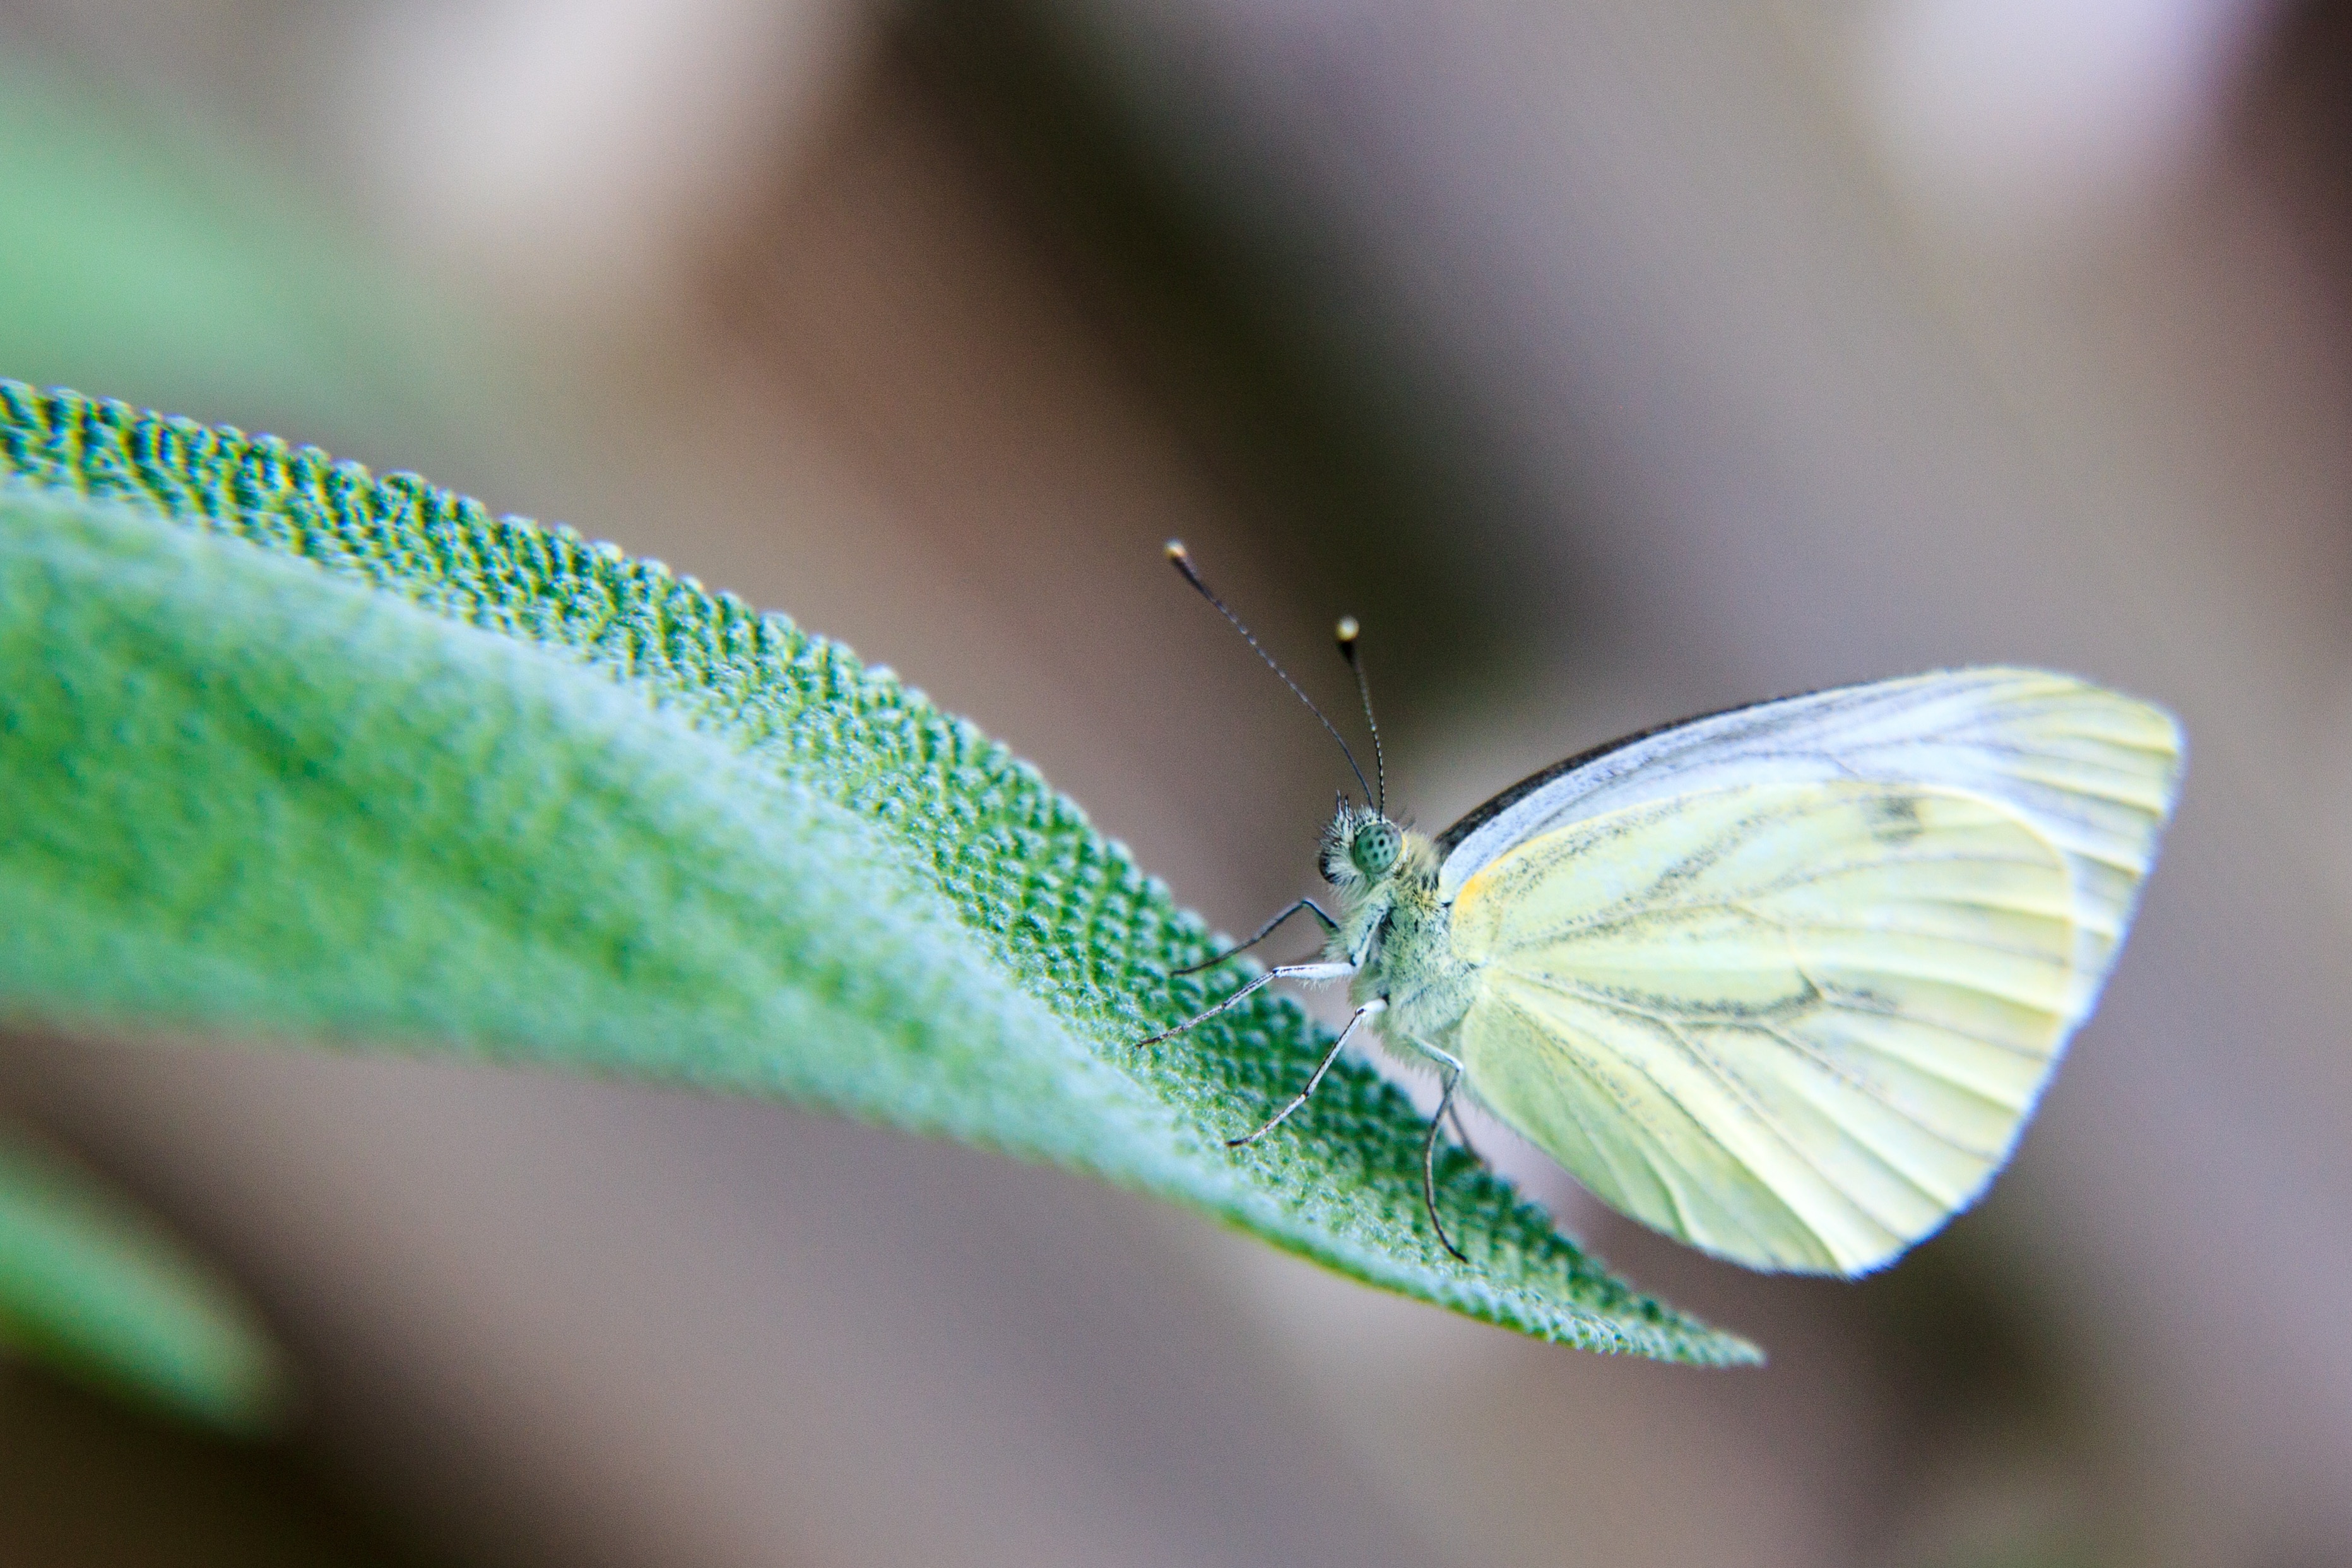
nature, wing, photography, leaf, flower, petal, animal, green, insect, blue, butterfly, close, flora, fauna, invertebrate, close up, pieridae, macro photography, arthropod, pollinator, plant stem, moths and butterflies, lycaenid, net winged insects